Flinders Lane

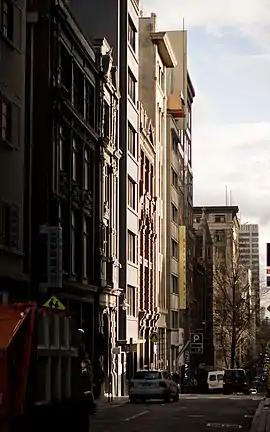
Flinders Lane

Flinders Lane is a minor street and thoroughfare in the Melbourne central business district of Victoria, Australia. The laneway runs east–west from Spring Street to Spencer Street in-between Flinders and Collins streets. Originally laid out as part of the Hoddle Grid in 1837, the laneway was once the centre of Melbourne's rag trade and is still home to boutique designers and high-end retailers including Chanel, now perched alongside numerous upscale hotels like the W Hotel Melbourne and Adelphi Hotel, loft apartments, cafes and bars.